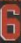
Number: 6